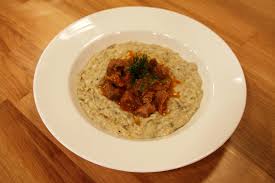
Yemek: hunkar_begendi